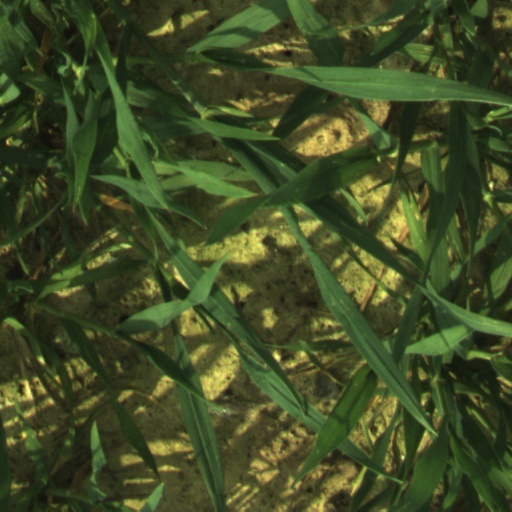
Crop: wheat